Clones Market House

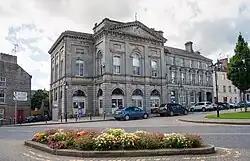
Clones Market House

Clones Market House, also known as Clones Town Hall is a municipal building at The Diamond in Clones, County Monaghan, Ireland. It is currently used by Monaghan County Council as a venue for the delivery of local services.